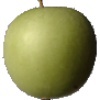
Label: Apple Granny Smith 1